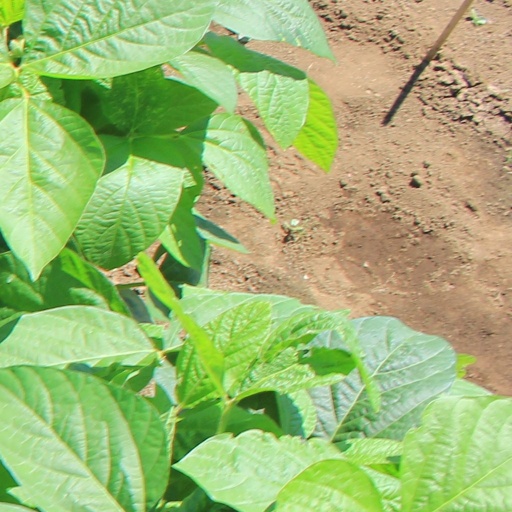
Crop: soybean